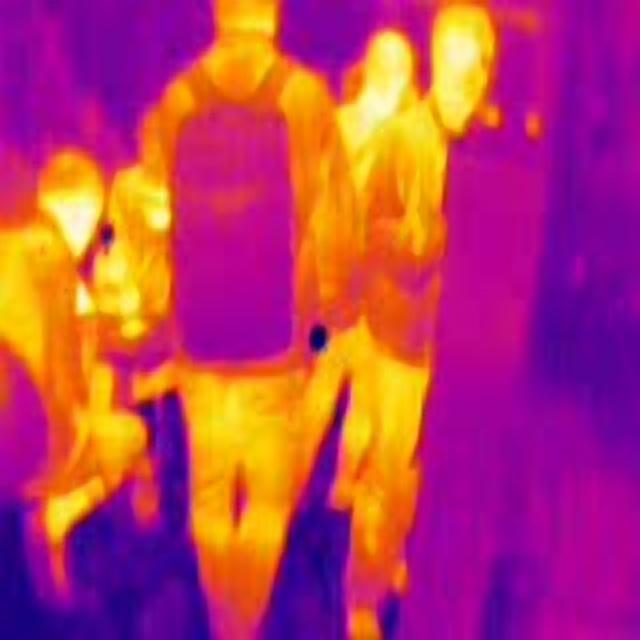
Detected objects:
label: person
label: person
label: person
label: person